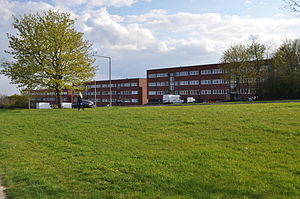
Lystrup (Aarhus Kommune)
Sønderskovvej i Lystrup nord for Aarhus
Lystrup ligger i Østjylland og er en satellitby til Aarhus med 10.419 indbyggere, beliggende i Lystrup Sogn. Byen er stationsby og ligger i Aarhus Kommune under Region Midtjylland. Foruden selve Aarhus, er byen det største byområde i kommunen. I det større lokalsamfund Lystrup-Elsted-Elev bor der 12.010 indbyggere den 1. januar 2018.